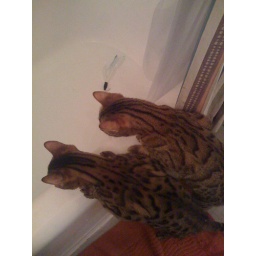
water + feather toys in bathtub